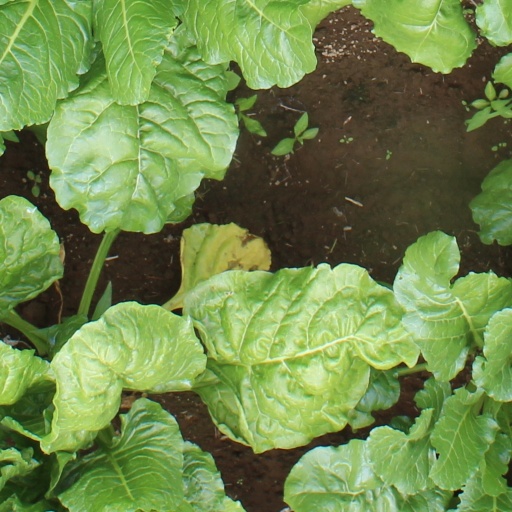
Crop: sugar beet